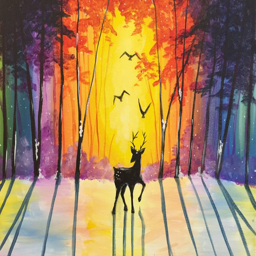
take a glimpse and be inspired by the paintings you could create during your next visit to palette .